Schuyler Shibley

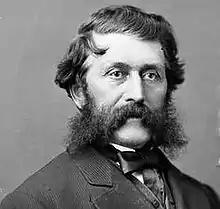
Schuyler Shibley Source: Library and Archives Canada

Schuyler Shibley (19 March 1820 – 18 December 1890) was an Ontario businessman and political figure in Upper Canada. He represented Addington in the House of Commons of Canada as a Liberal-Conservative member from 1872 to 1878.